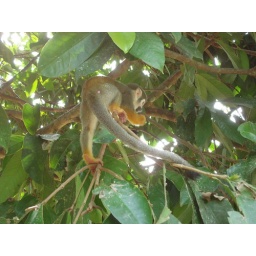
monkey in a tree